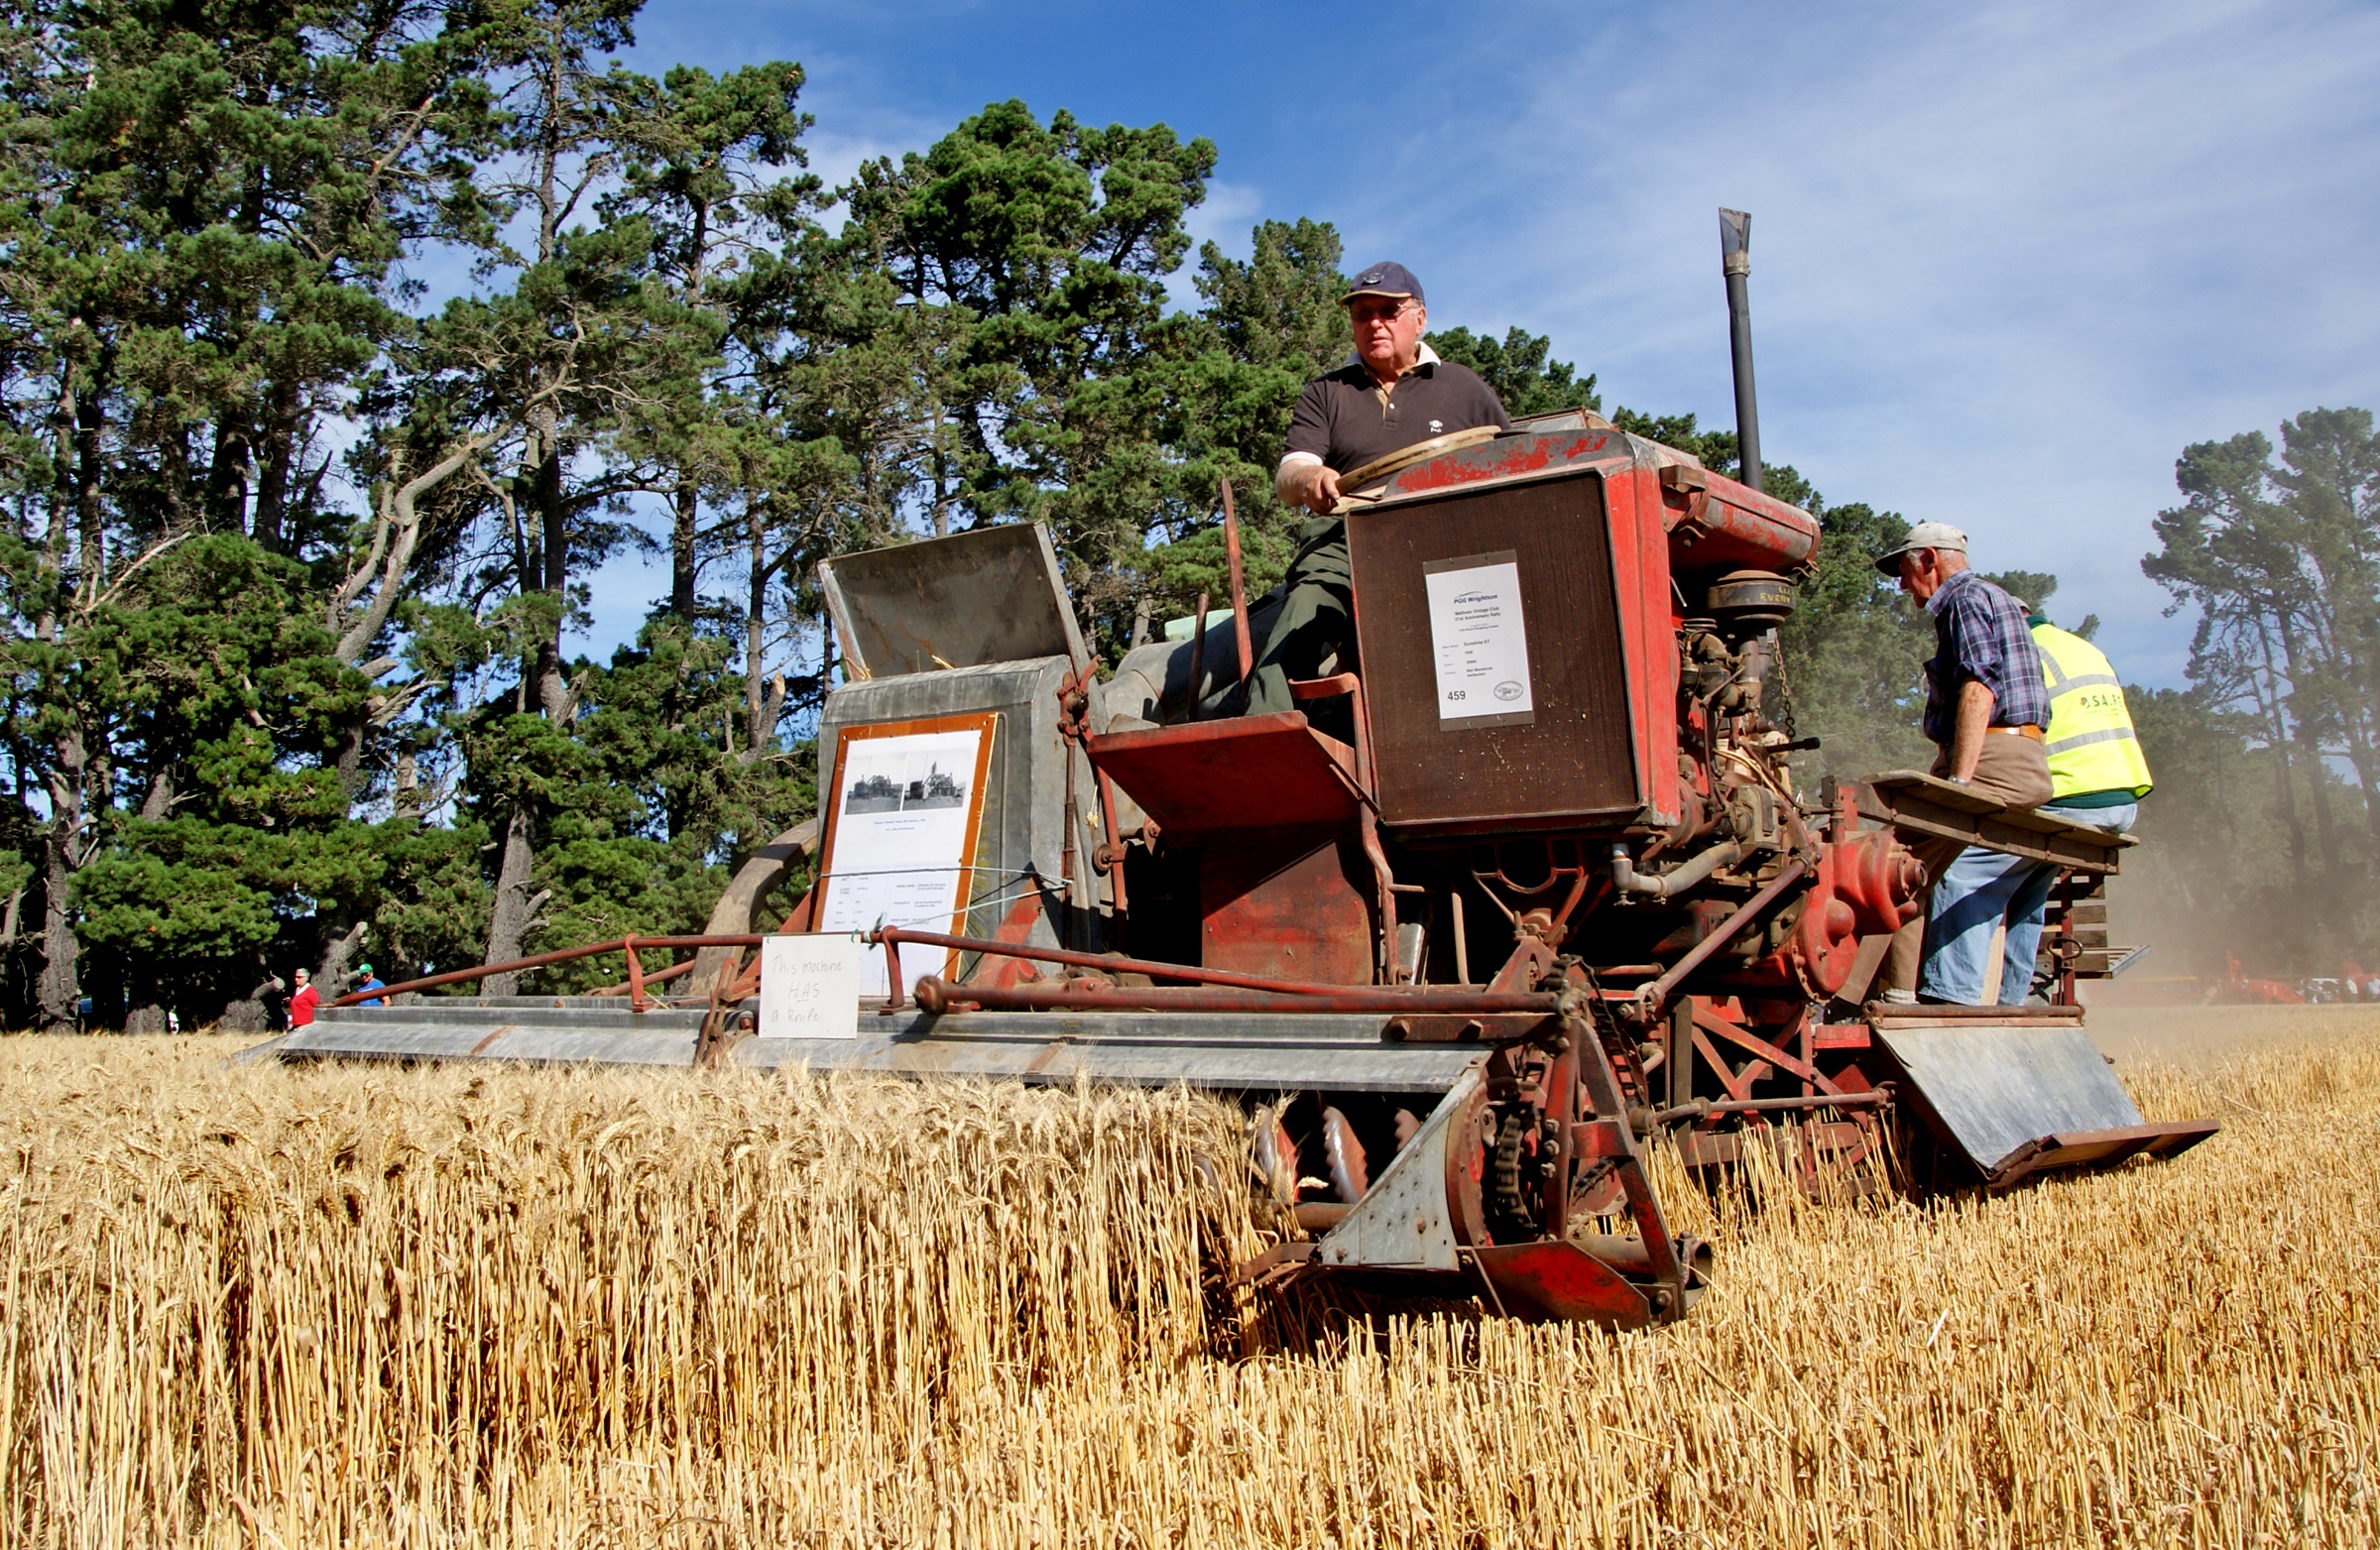
plant, field, farm, transport, harvest, vehicle, crop, agriculture, event, farmequiment, sonydslra300, harvesting, tractors, harvester, rural area, grass family